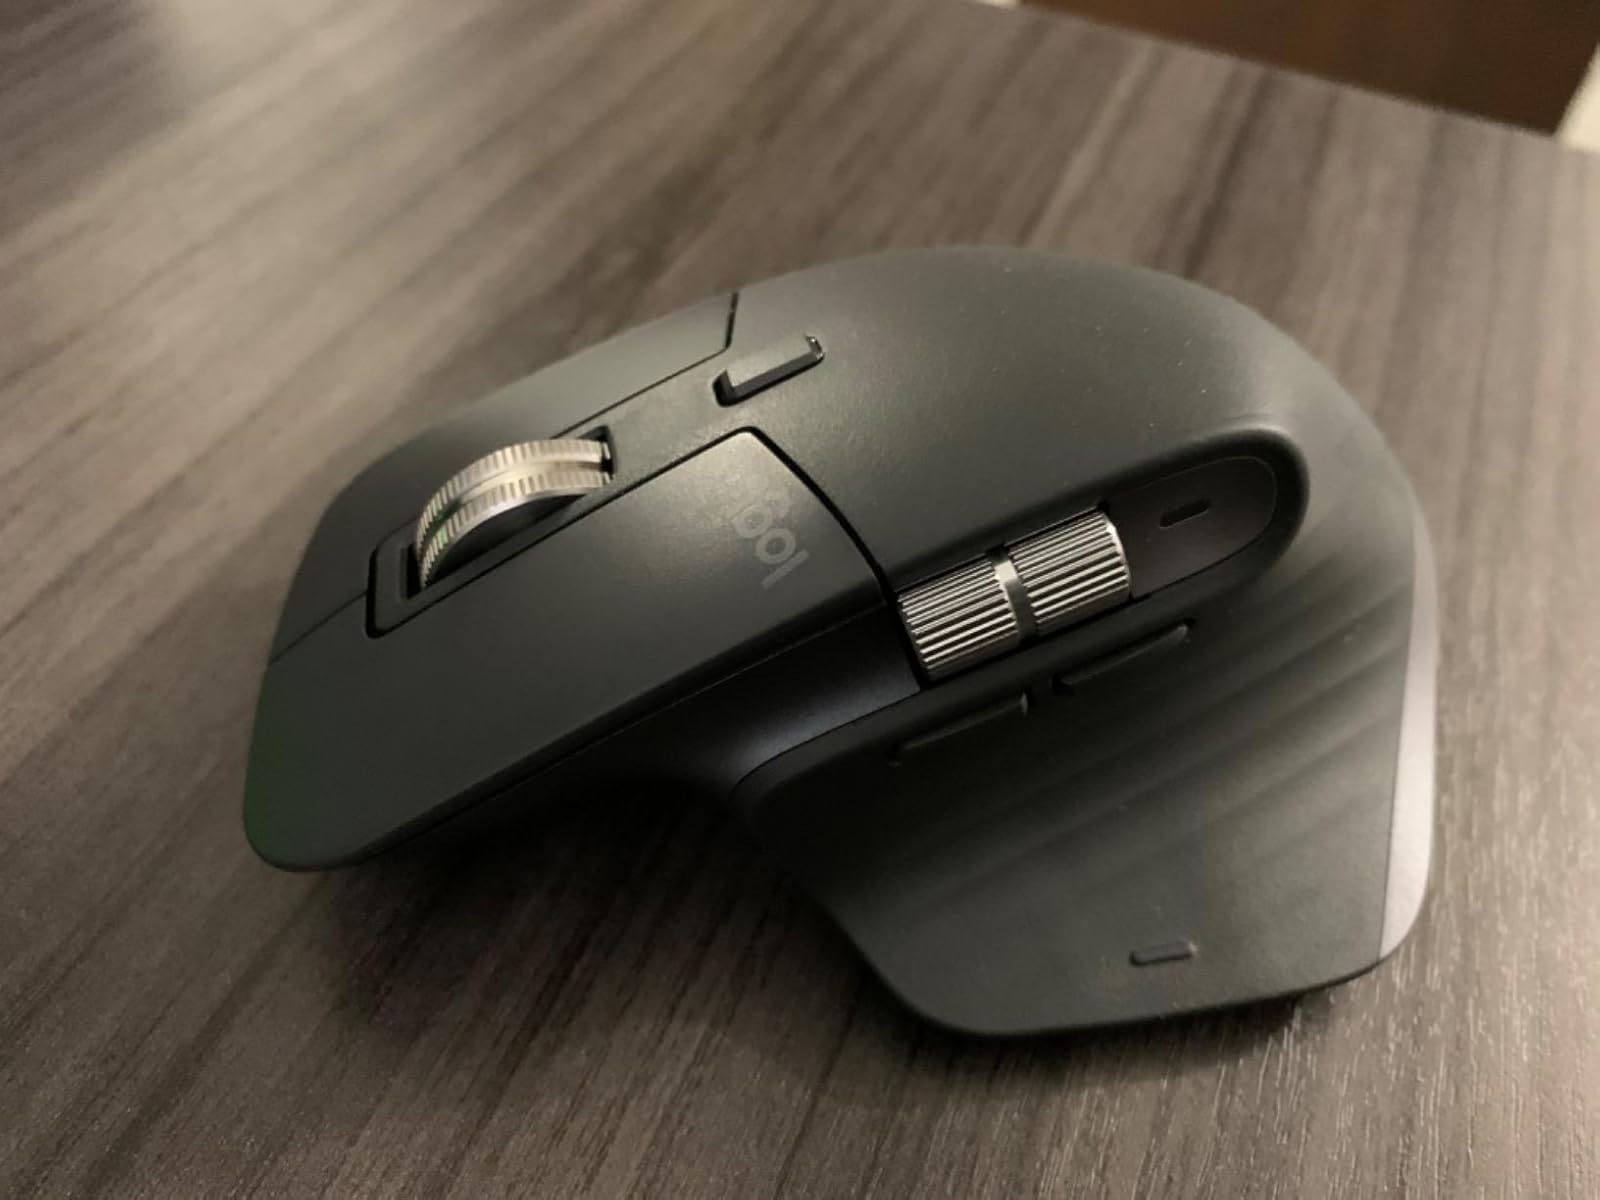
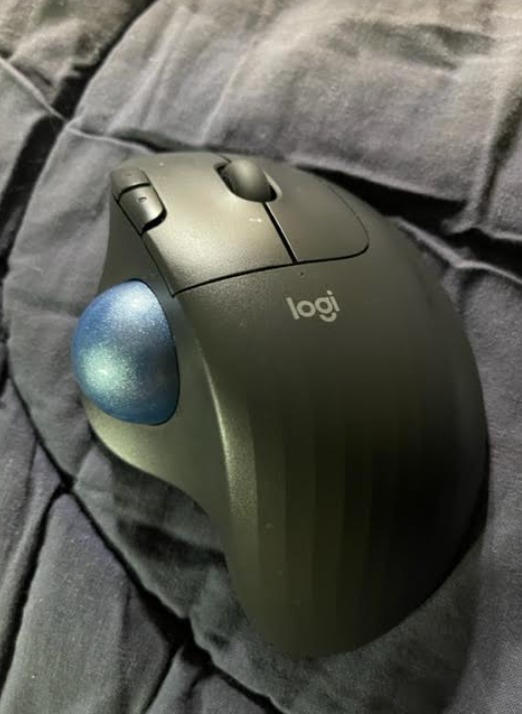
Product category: mouse
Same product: no